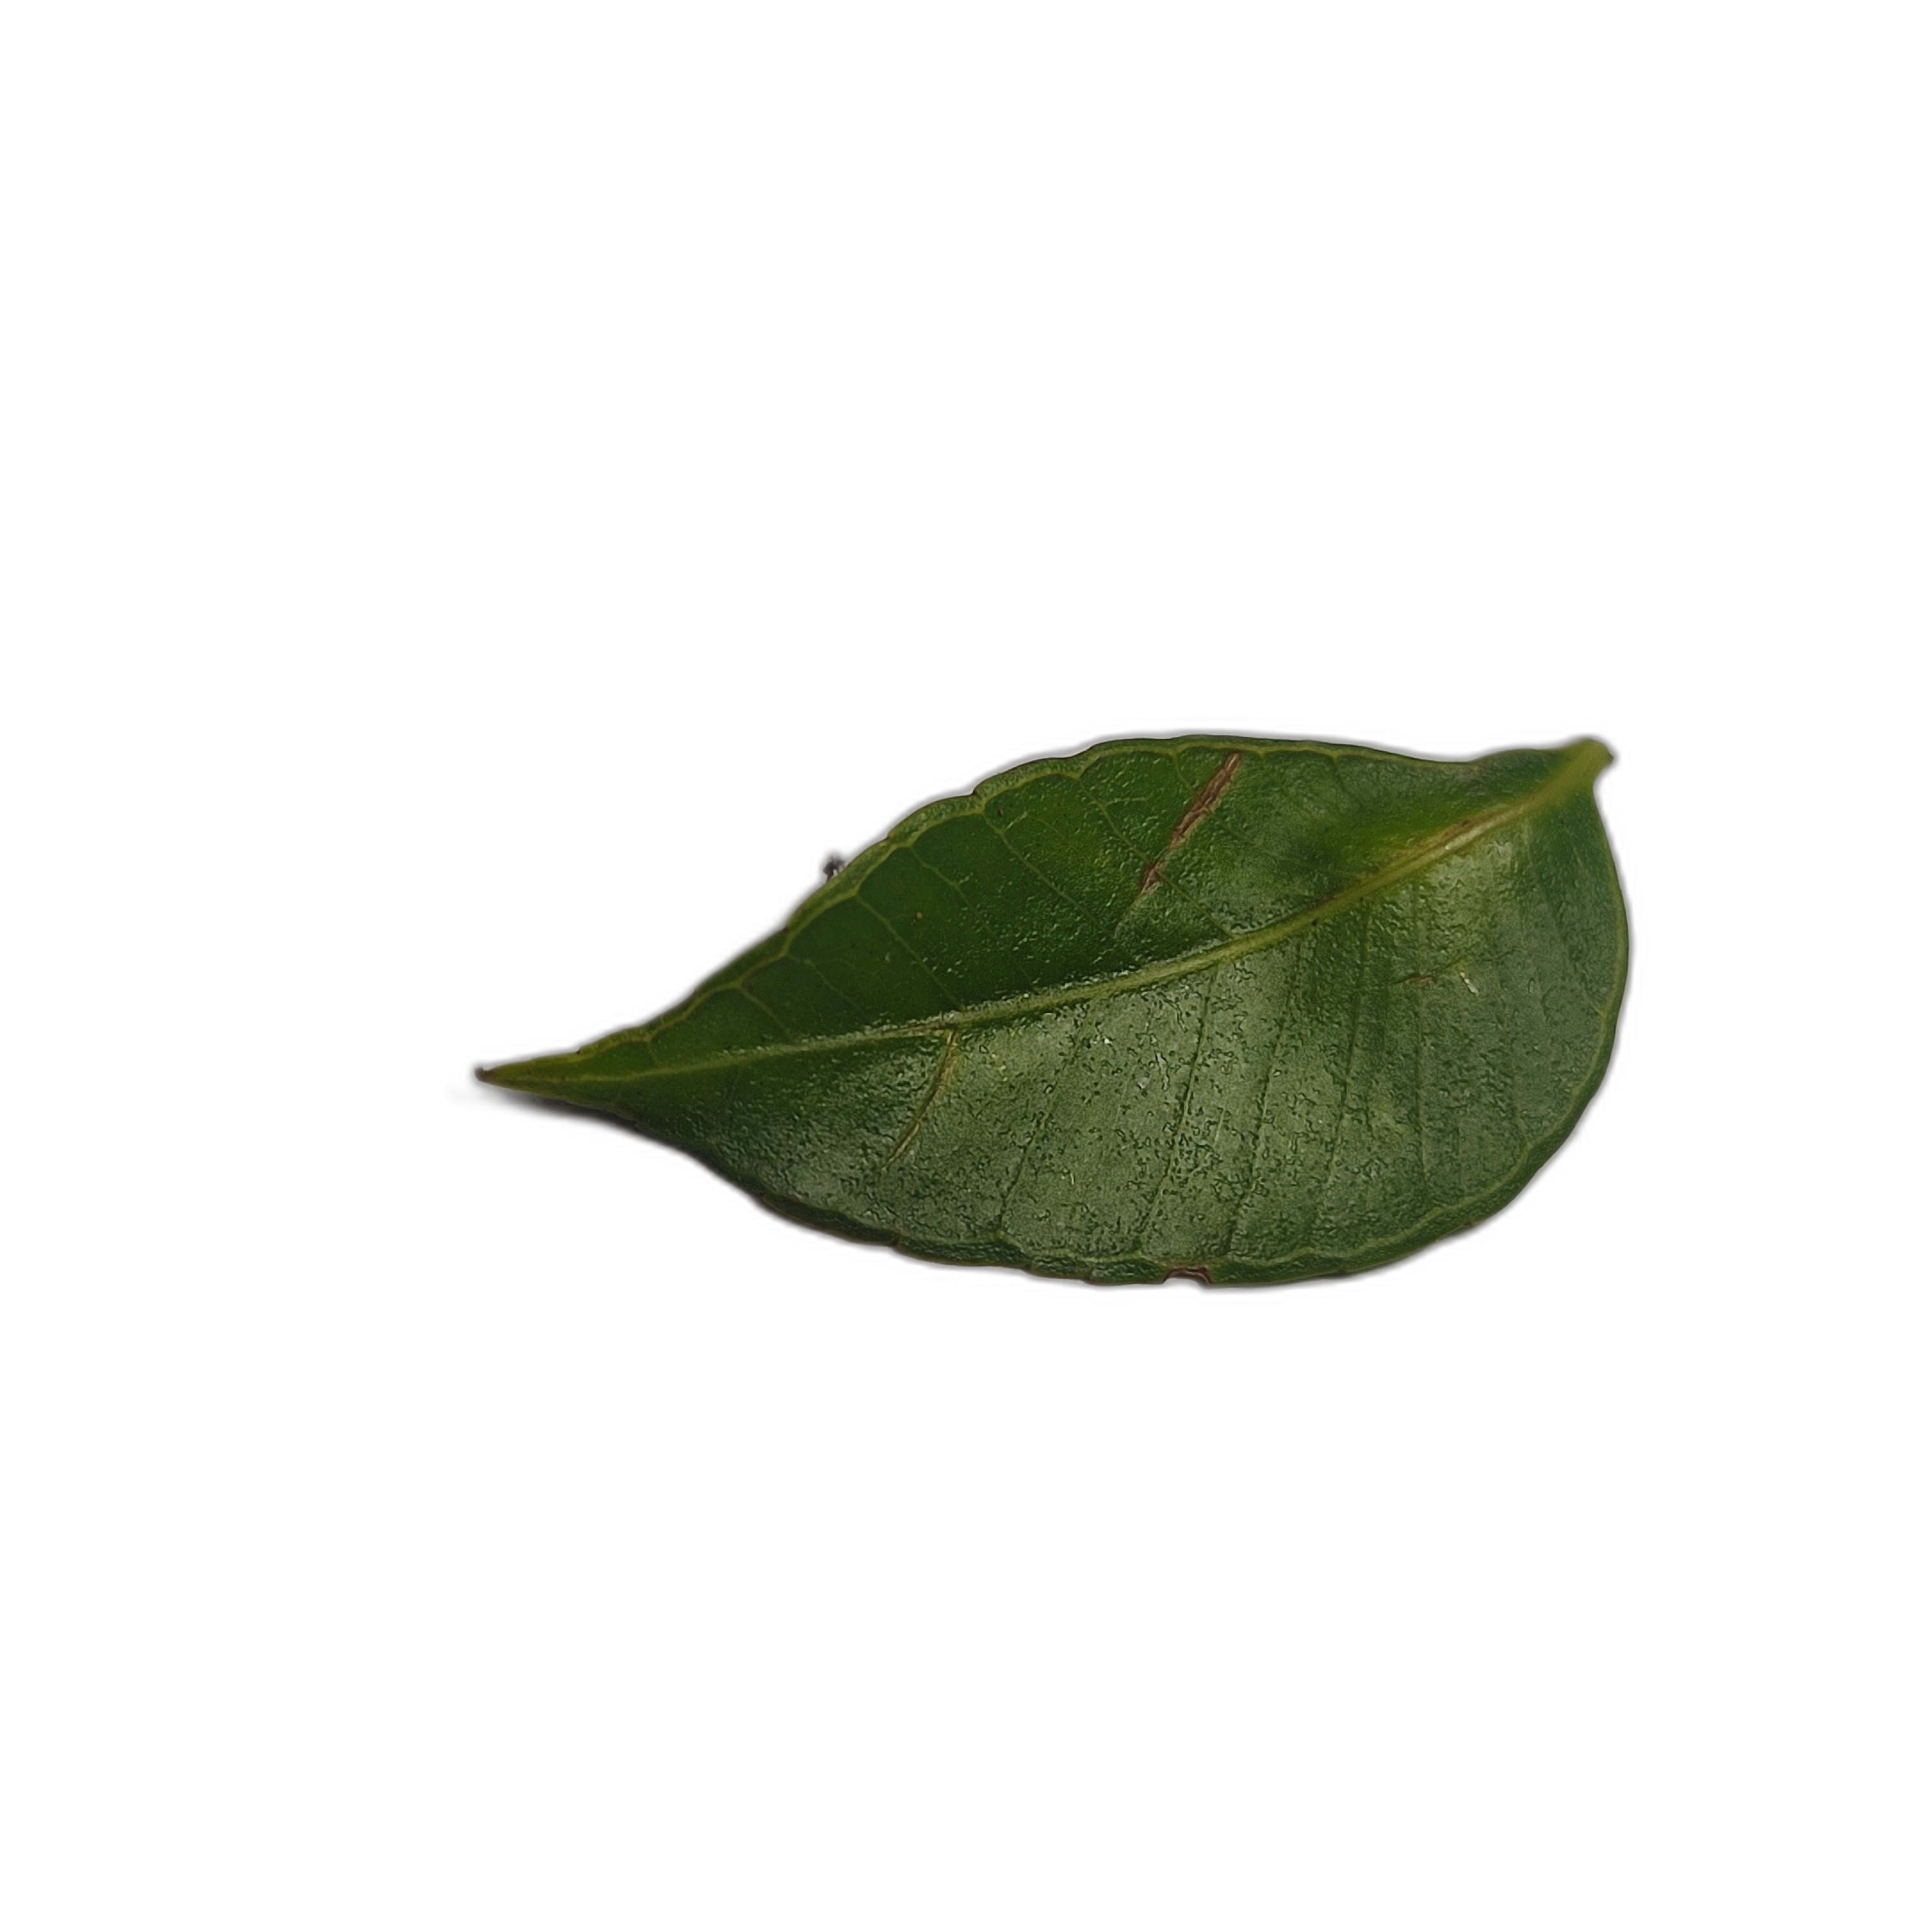
Label: healthy